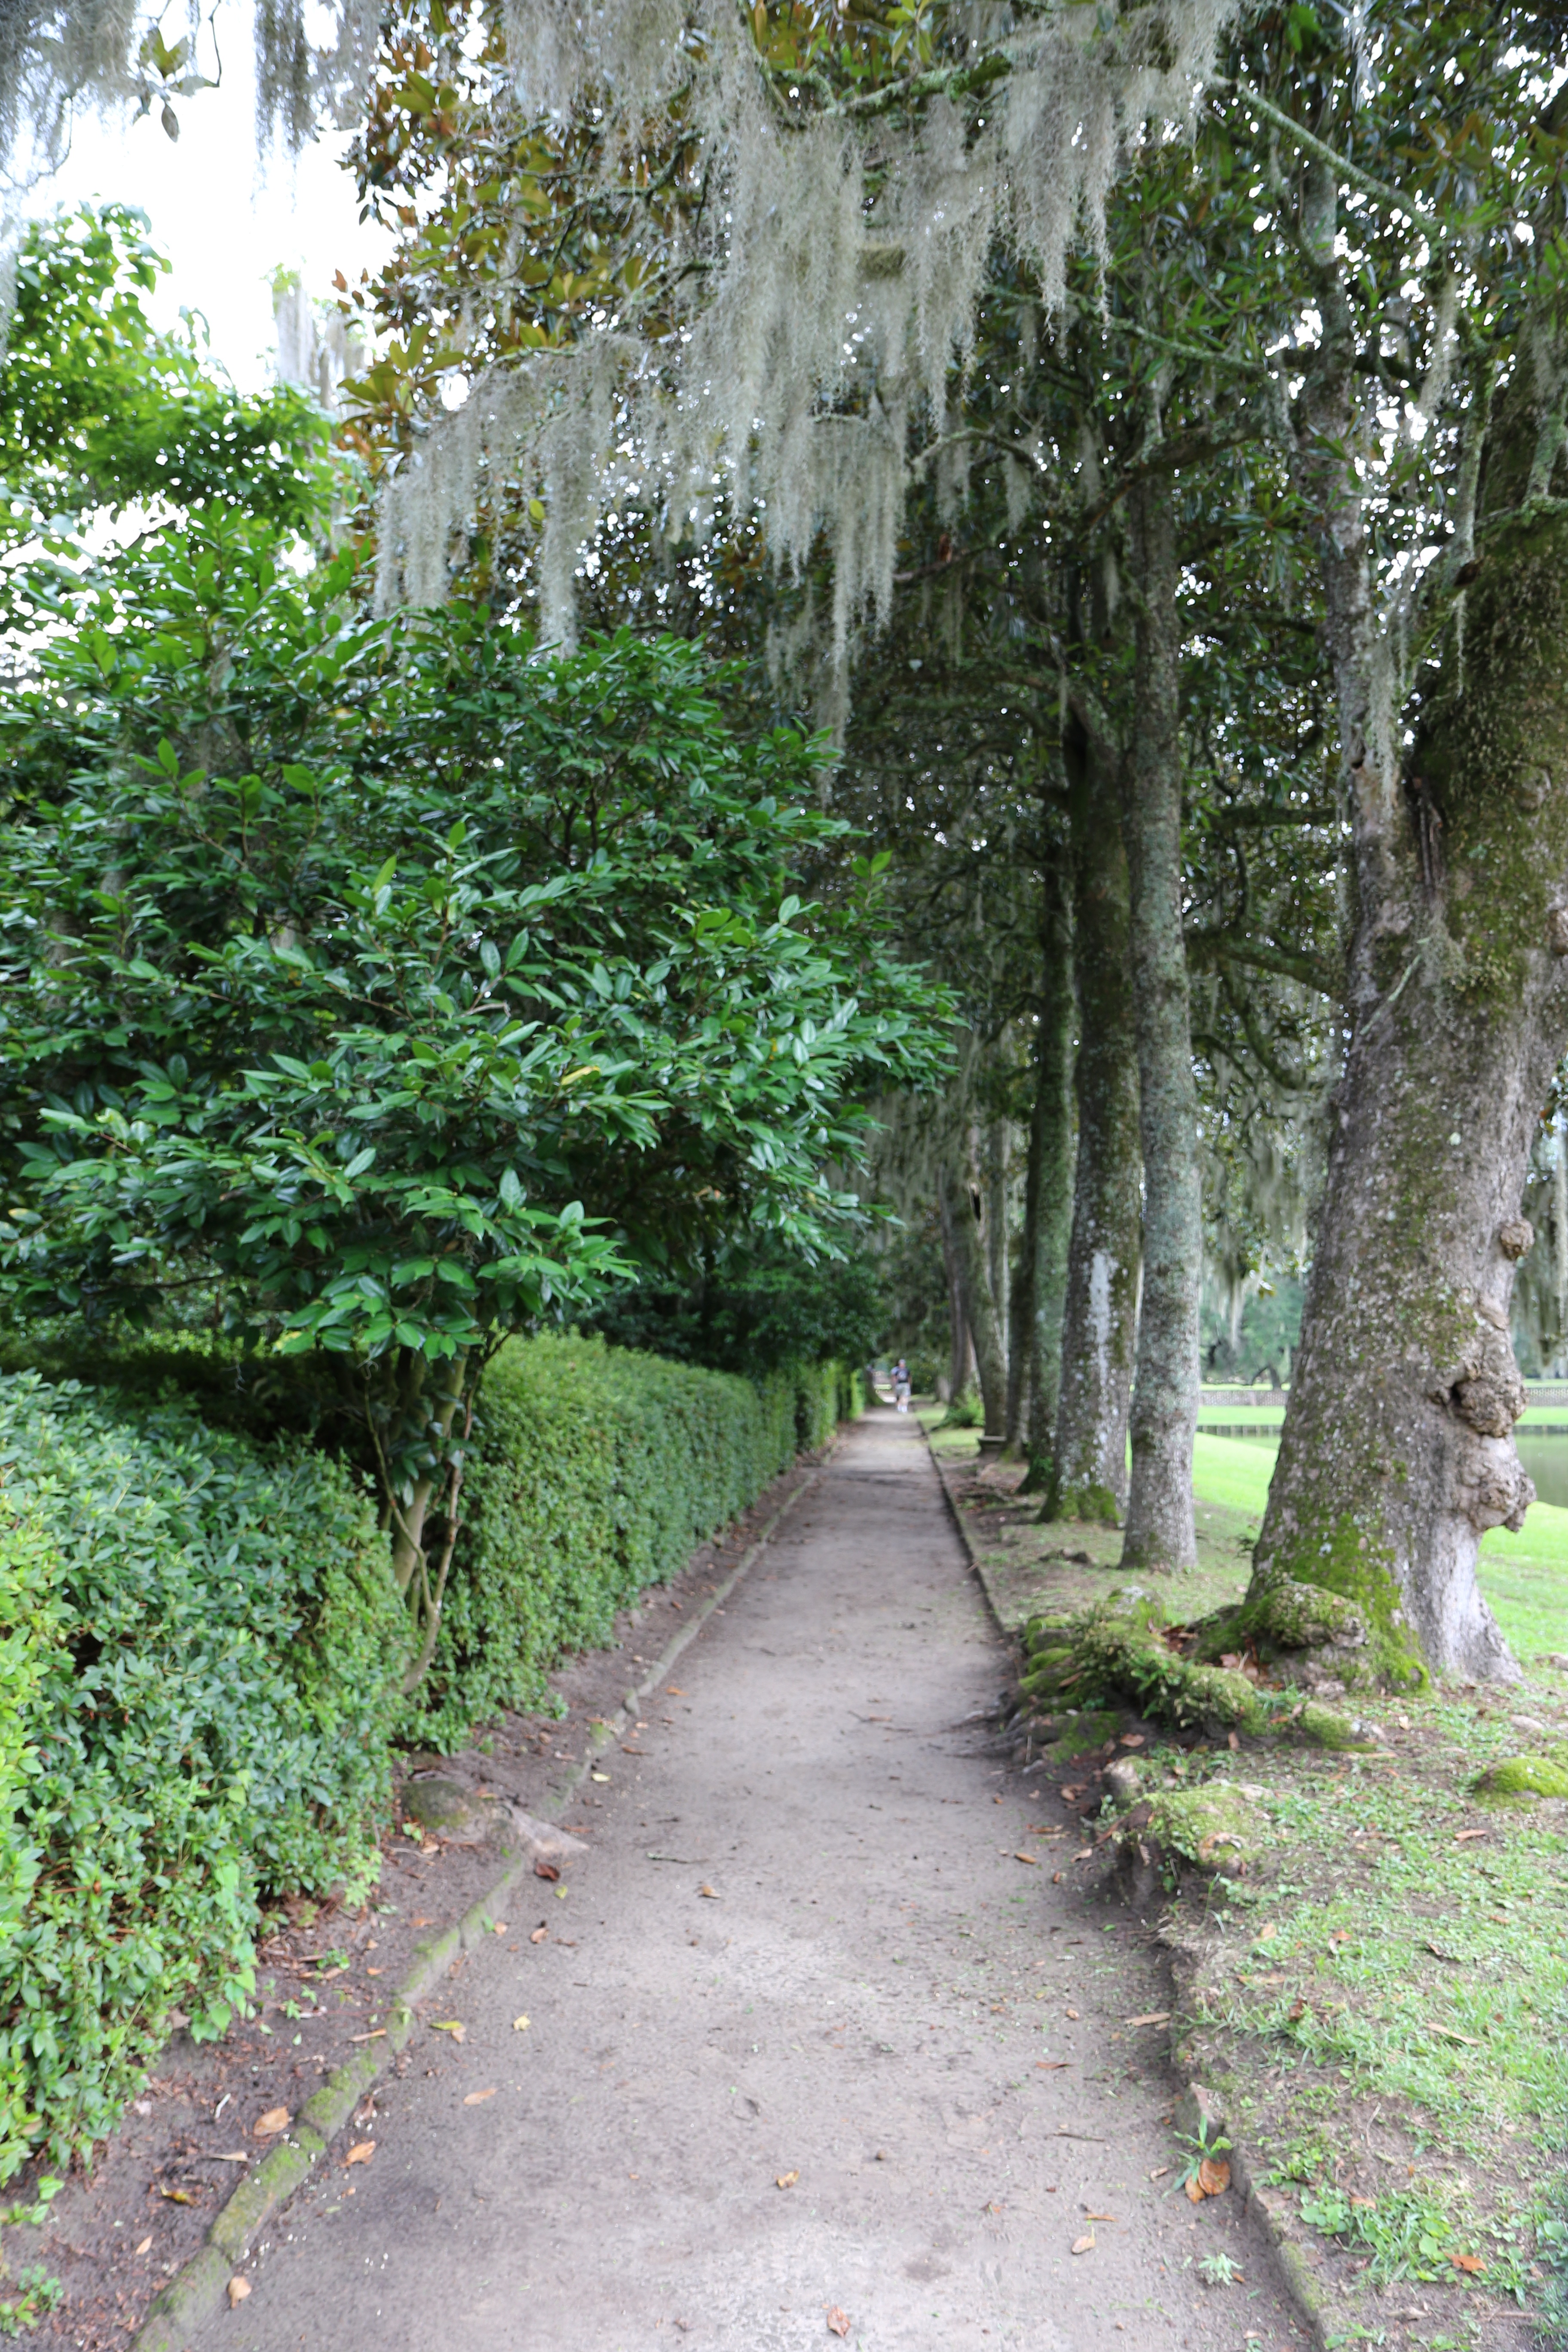
tree, forest, plant, trail, leaf, flower, walkway, park, botany, garden, shrub, woodland, yard, woody plant